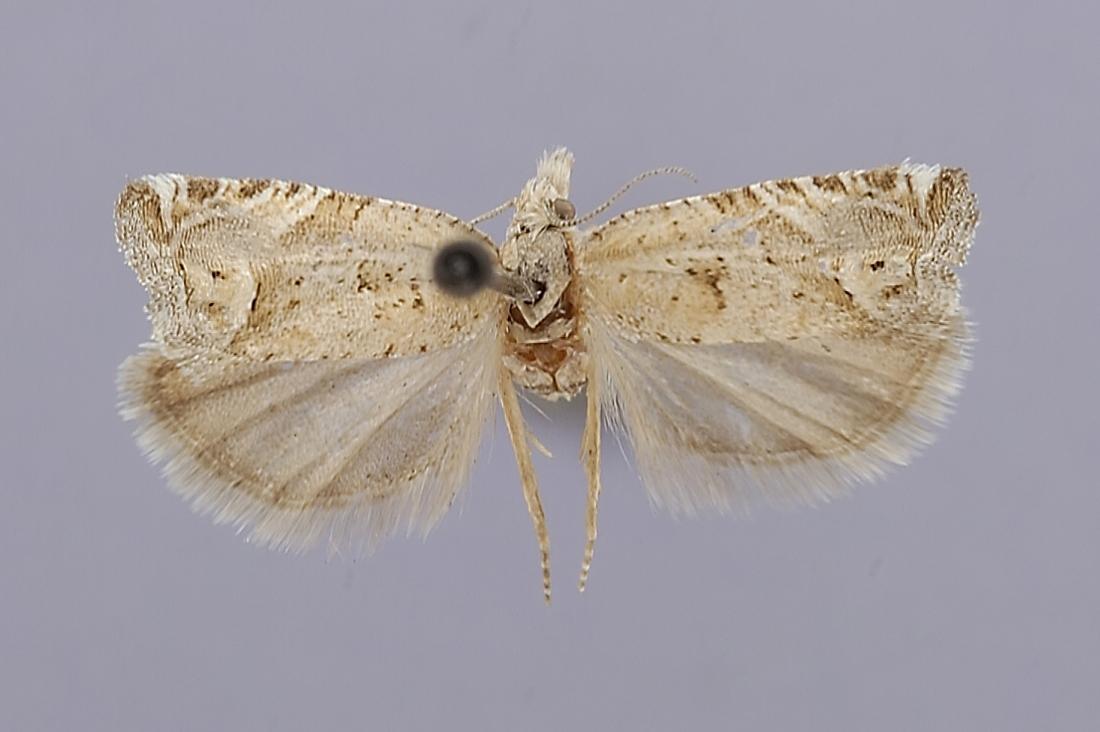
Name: Thiodia delphinus
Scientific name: Thiodia delphinus Heinrich, 1923
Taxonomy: Animalia, Arthropoda, Insecta, Lepidoptera, Tortricidae
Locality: Lake Tahoe, Deer Park Springs, El Dorado, California, United States
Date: "July 1-7"